Arthur H. Bird

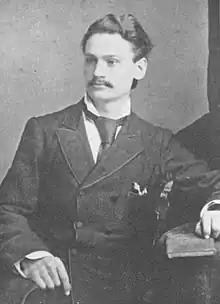
Arthur Homer Bird in Halifax (before 1881)

Arthur Homer Bird (23 July 1856 – 22 December 1923) was an American composer, for many years resident in Germany. Born in Cambridge, Massachusetts, he studied organ and composition in Berlin and spent a year at Weimar with Franz Liszt. He composed a symphonic poem, "Eine Karneval-Szene", Op. 5, and a Symphony in A major, Op. 8 (both in 1886); three orchestral suites; some works for wind instruments alone including a Suite in D; some music for the ballet; a comic opera; and some chamber music; he was also commissioned by the Mason and Hamlin company to write a suite of short pieces for the reed organ.